James Cartwright

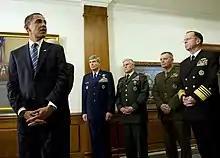
(Jan. 28, 2009) President Barack Obama, with Gen. Norton Schwartz, Air Force chief of staff; Gen. George W. Casey, U.S. Army chief of staff; Gen. James E. Cartwright, Vice Chairman of the Joint Chiefs of Staff and Adm. Mike Mullen, Chairman of the Joint Chiefs of Staff, during the President's first visit to the Pentagon as the Commander-in-Chief.

Cartwright was commissioned a second lieutenant in the U.S. Marine Corps in November 1971. He attended Naval Flight Officer training and graduated in April 1973. He attended Naval Aviator training and graduated in January 1977. He has operational assignments as a Naval Flight Officer in the F-4, and as a pilot in the F-4, OA-4, and F/A-18. His callsign comes from the fictional character Eric "Hoss" Cartwright, the middle brother on the classic 1960s TV show "Bonanza", who was played by actor Dan Blocker.